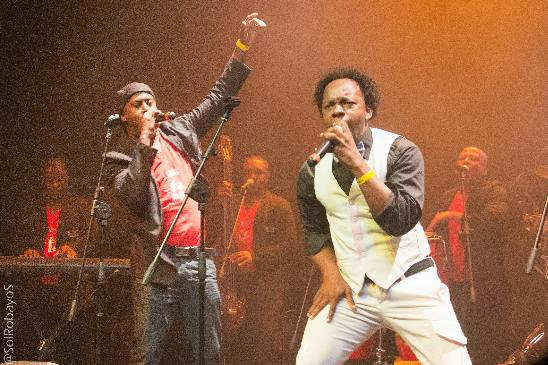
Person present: Yes